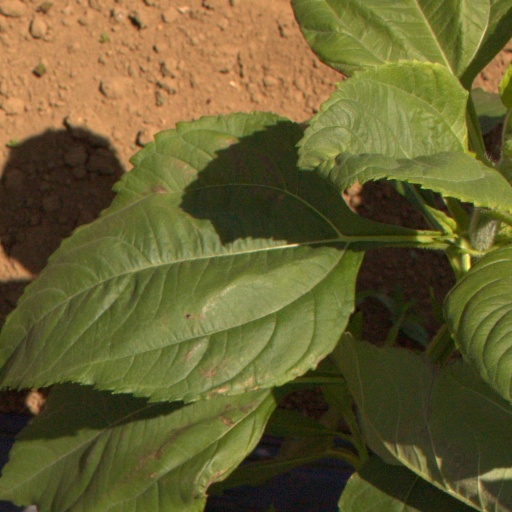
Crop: Jerusalem artichoke